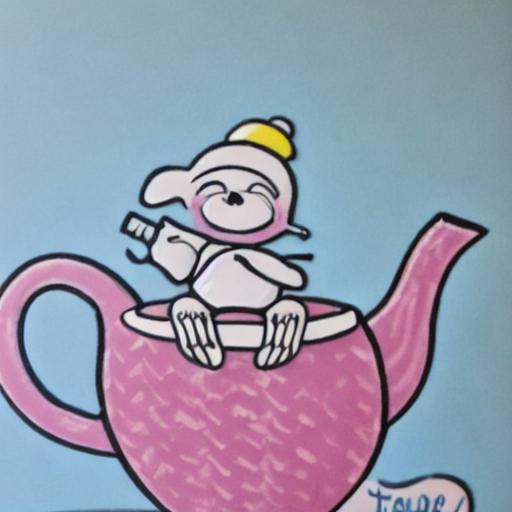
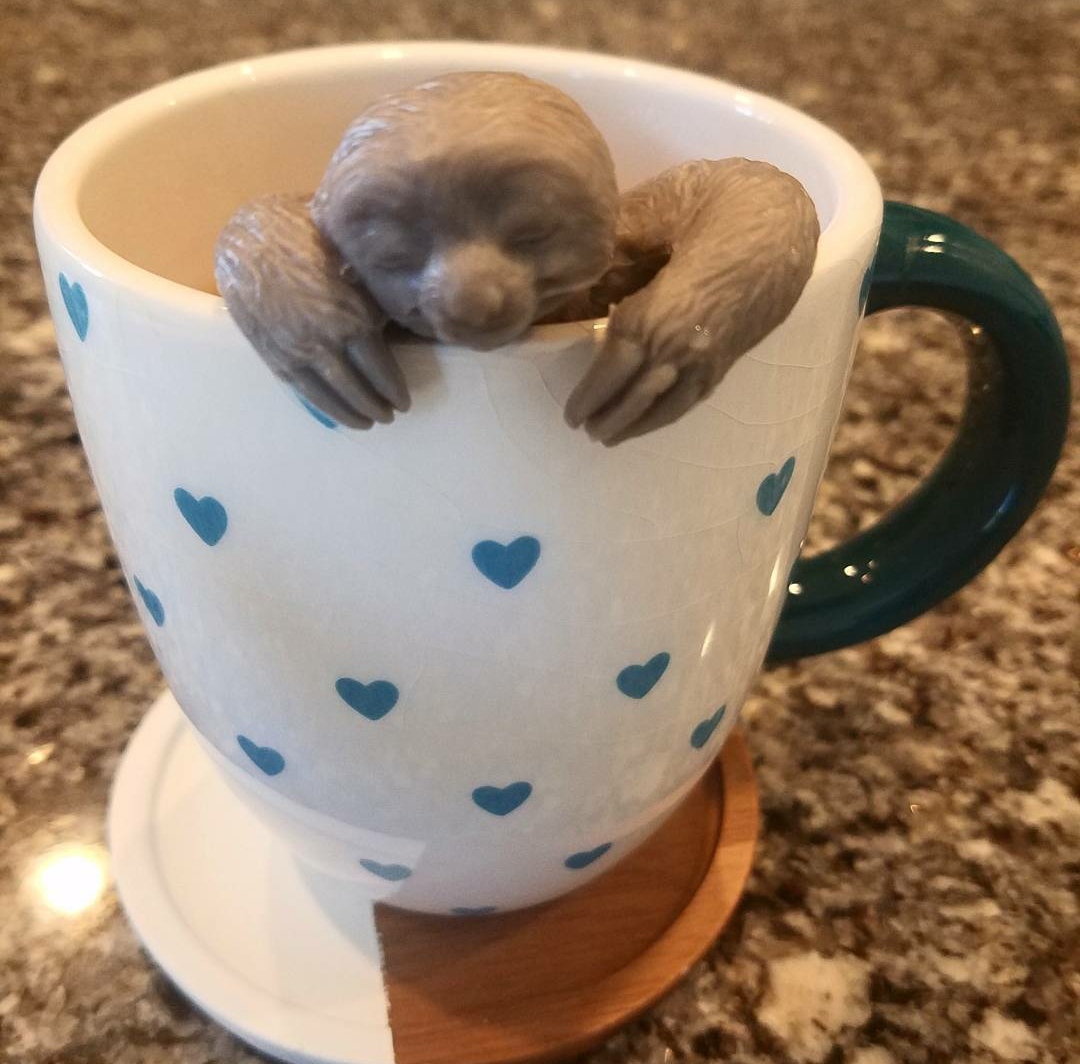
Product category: items_tea
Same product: no